War and Peace

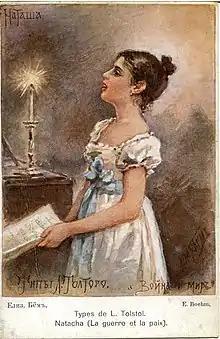
Natasha Rostova, a postcard by Elisabeth Boehm.

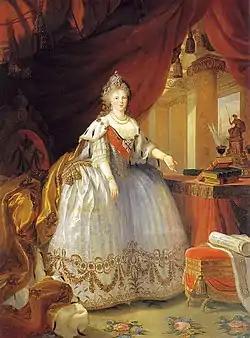
The Empress Dowager Maria Feodorovna, mother of reigning Tsar Alexander I, is the most powerful woman in the Russian royal court.

The novel tells the story of five families—the Bezukhovs, the Bolkonskys, the Rostovs, the Kuragins, and the Drubetskoys.